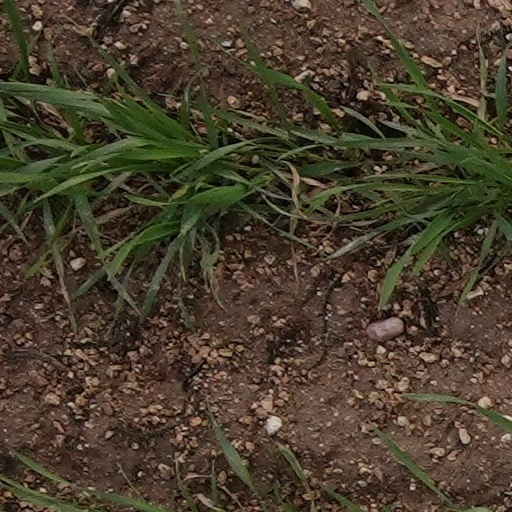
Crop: wheat